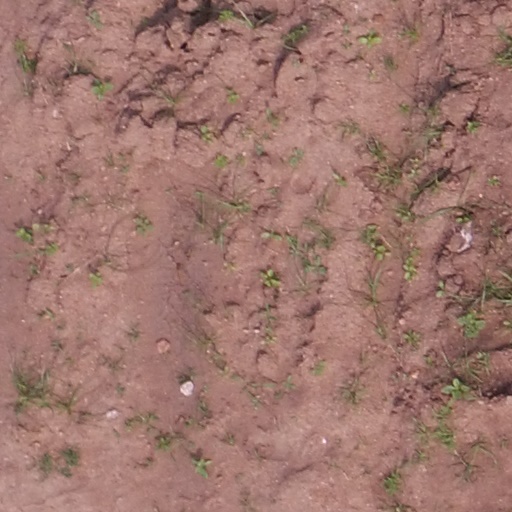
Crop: maize; corn